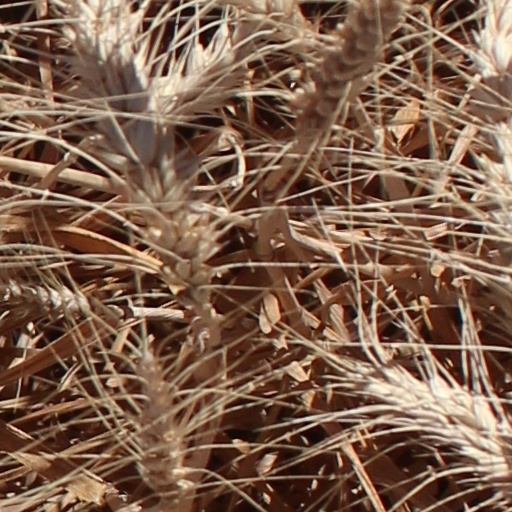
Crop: wheat